Art in the Protestant Reformation and Counter-Reformation

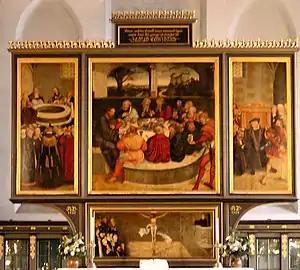
Cranach the Elder's Wittenberg Altarpiece. An early Lutheran work depicting leading Reformers as Apostles at the Last Supper.

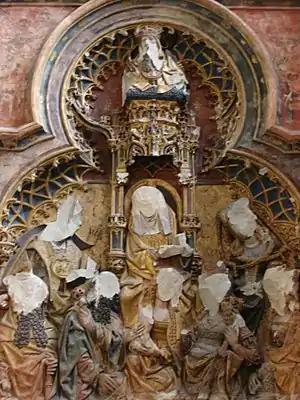
Altar piece in St. Martin's Cathedral, Utrecht, attacked by Calvinists in the Beeldenstorm in 1566. This retable became visible again after restoration in 1919 removed the false wall placed in front of it.

The Protestant Reformation was a religious movement that occurred in Western Europe during the 16th century that resulted in a divide in Christianity between Roman Catholics and Protestants. This movement "created a North-South split in Europe, where generally Northern countries became Protestant, while Southern countries remained Catholic."